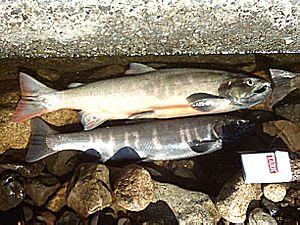
Oncorhynchus est un genre de poissons de la famille salmonidés.
La Truite biwa est une espèce de poissons de la famille des salmonidés. Elle est souvent considérée comme une sous-espèce du Saumon du Japon sous la dénomination Oncorhynchus masou rhodurus.